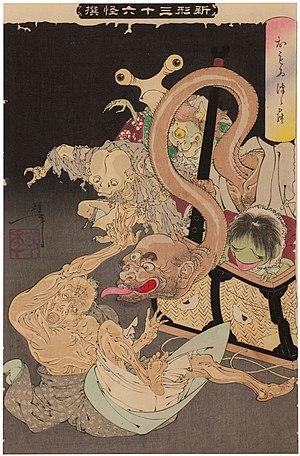
Le folklore japonais est fortement influencé par le shinto et le bouddhisme, les deux religions principales du pays. Il implique des personnages dans des situations humoristiques ou bizarres face à des êtres surnaturels variés — bodhisattva, des kami, yōkai, les obake, yūrei, dragons, et autres animaux dotés de pouvoirs surnaturels, comme le kitsune, le tanuki, le mujina, et le bakeneko.
Les yōkai sont un type de créatures surnaturelles dans le folklore japonais. Il est souvent représenté comme un esprit malfaisant ou simplement malicieux démontrant les tracas quotidiens ou inhabituels.